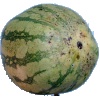
Label: Watermelon 1